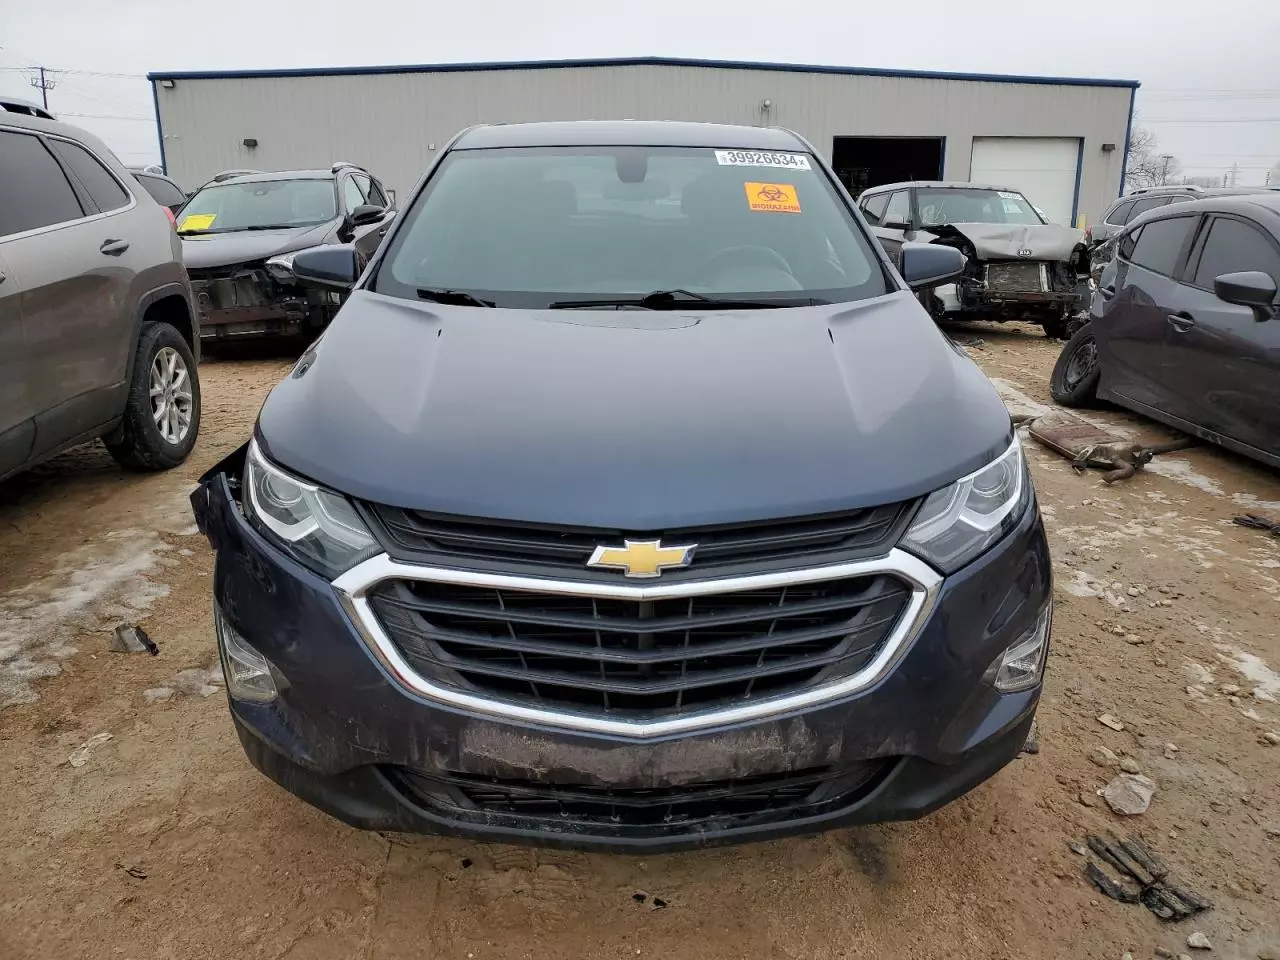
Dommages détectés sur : pare-choc avant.
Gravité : mineur